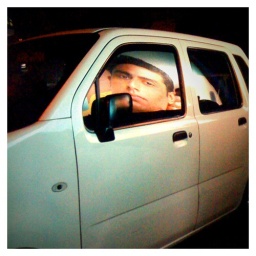
A billboard poster reflected in the window of a Maruti car parked near Khan market. New Delhi 2010